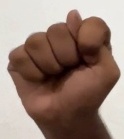
ASL sign: T